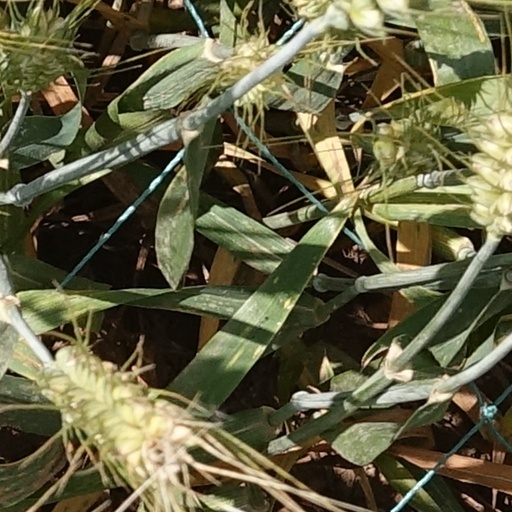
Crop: wheat